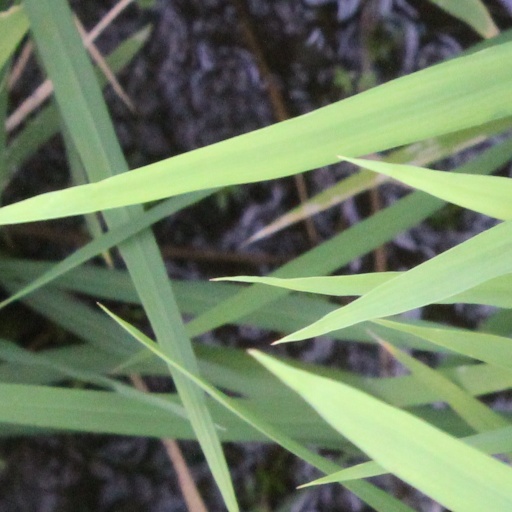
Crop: rice